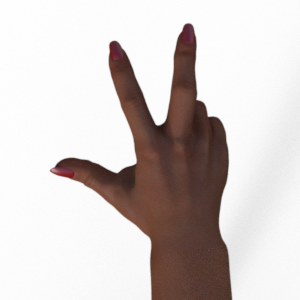
Label: scissors